Lieven Ferdinand de Beaufort

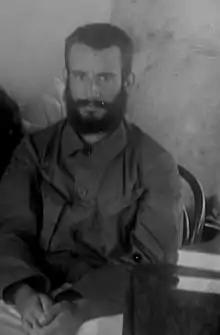
Lieven Ferdinand de Beaufort in 1903

Lieven Ferdinand de Beaufort (March 23, 1879 in Den Treek, Leusden – 11 May 1968 in Amersfoort) was a Dutch biologist who, in 1903, participated in the North New Guinea Expedition. In the 1920s he was director of the Zoological Museum of Artis in Amsterdam and later zoogeography professor at the University of Amsterdam.